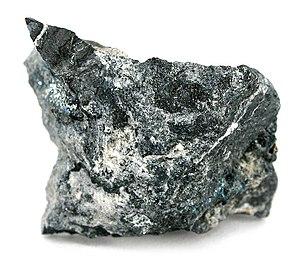
L'altaïte est un minéral rare de composition PbTe. L'altaïte et les autres tellurures sont classés dans la famille des sulfures.